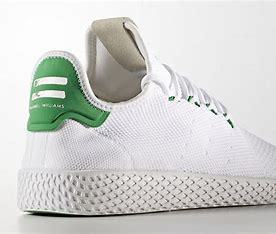
Brand: Adidas
Model: Pharrell Williams Tennis HU